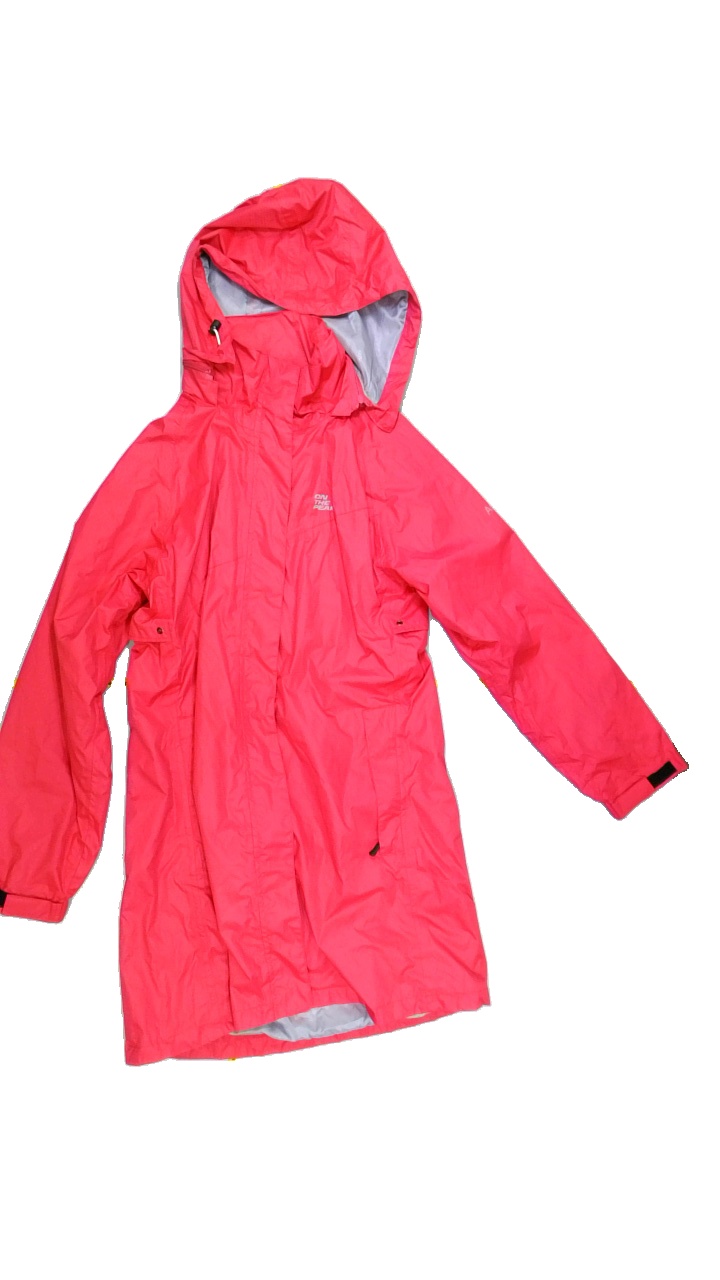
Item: Jacker (Ladies)
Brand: On The Peak
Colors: Pink
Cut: Long
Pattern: Logo print
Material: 100%polyester
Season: All
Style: No trend
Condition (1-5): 5
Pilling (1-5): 5
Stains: No
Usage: Reuse
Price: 100-150